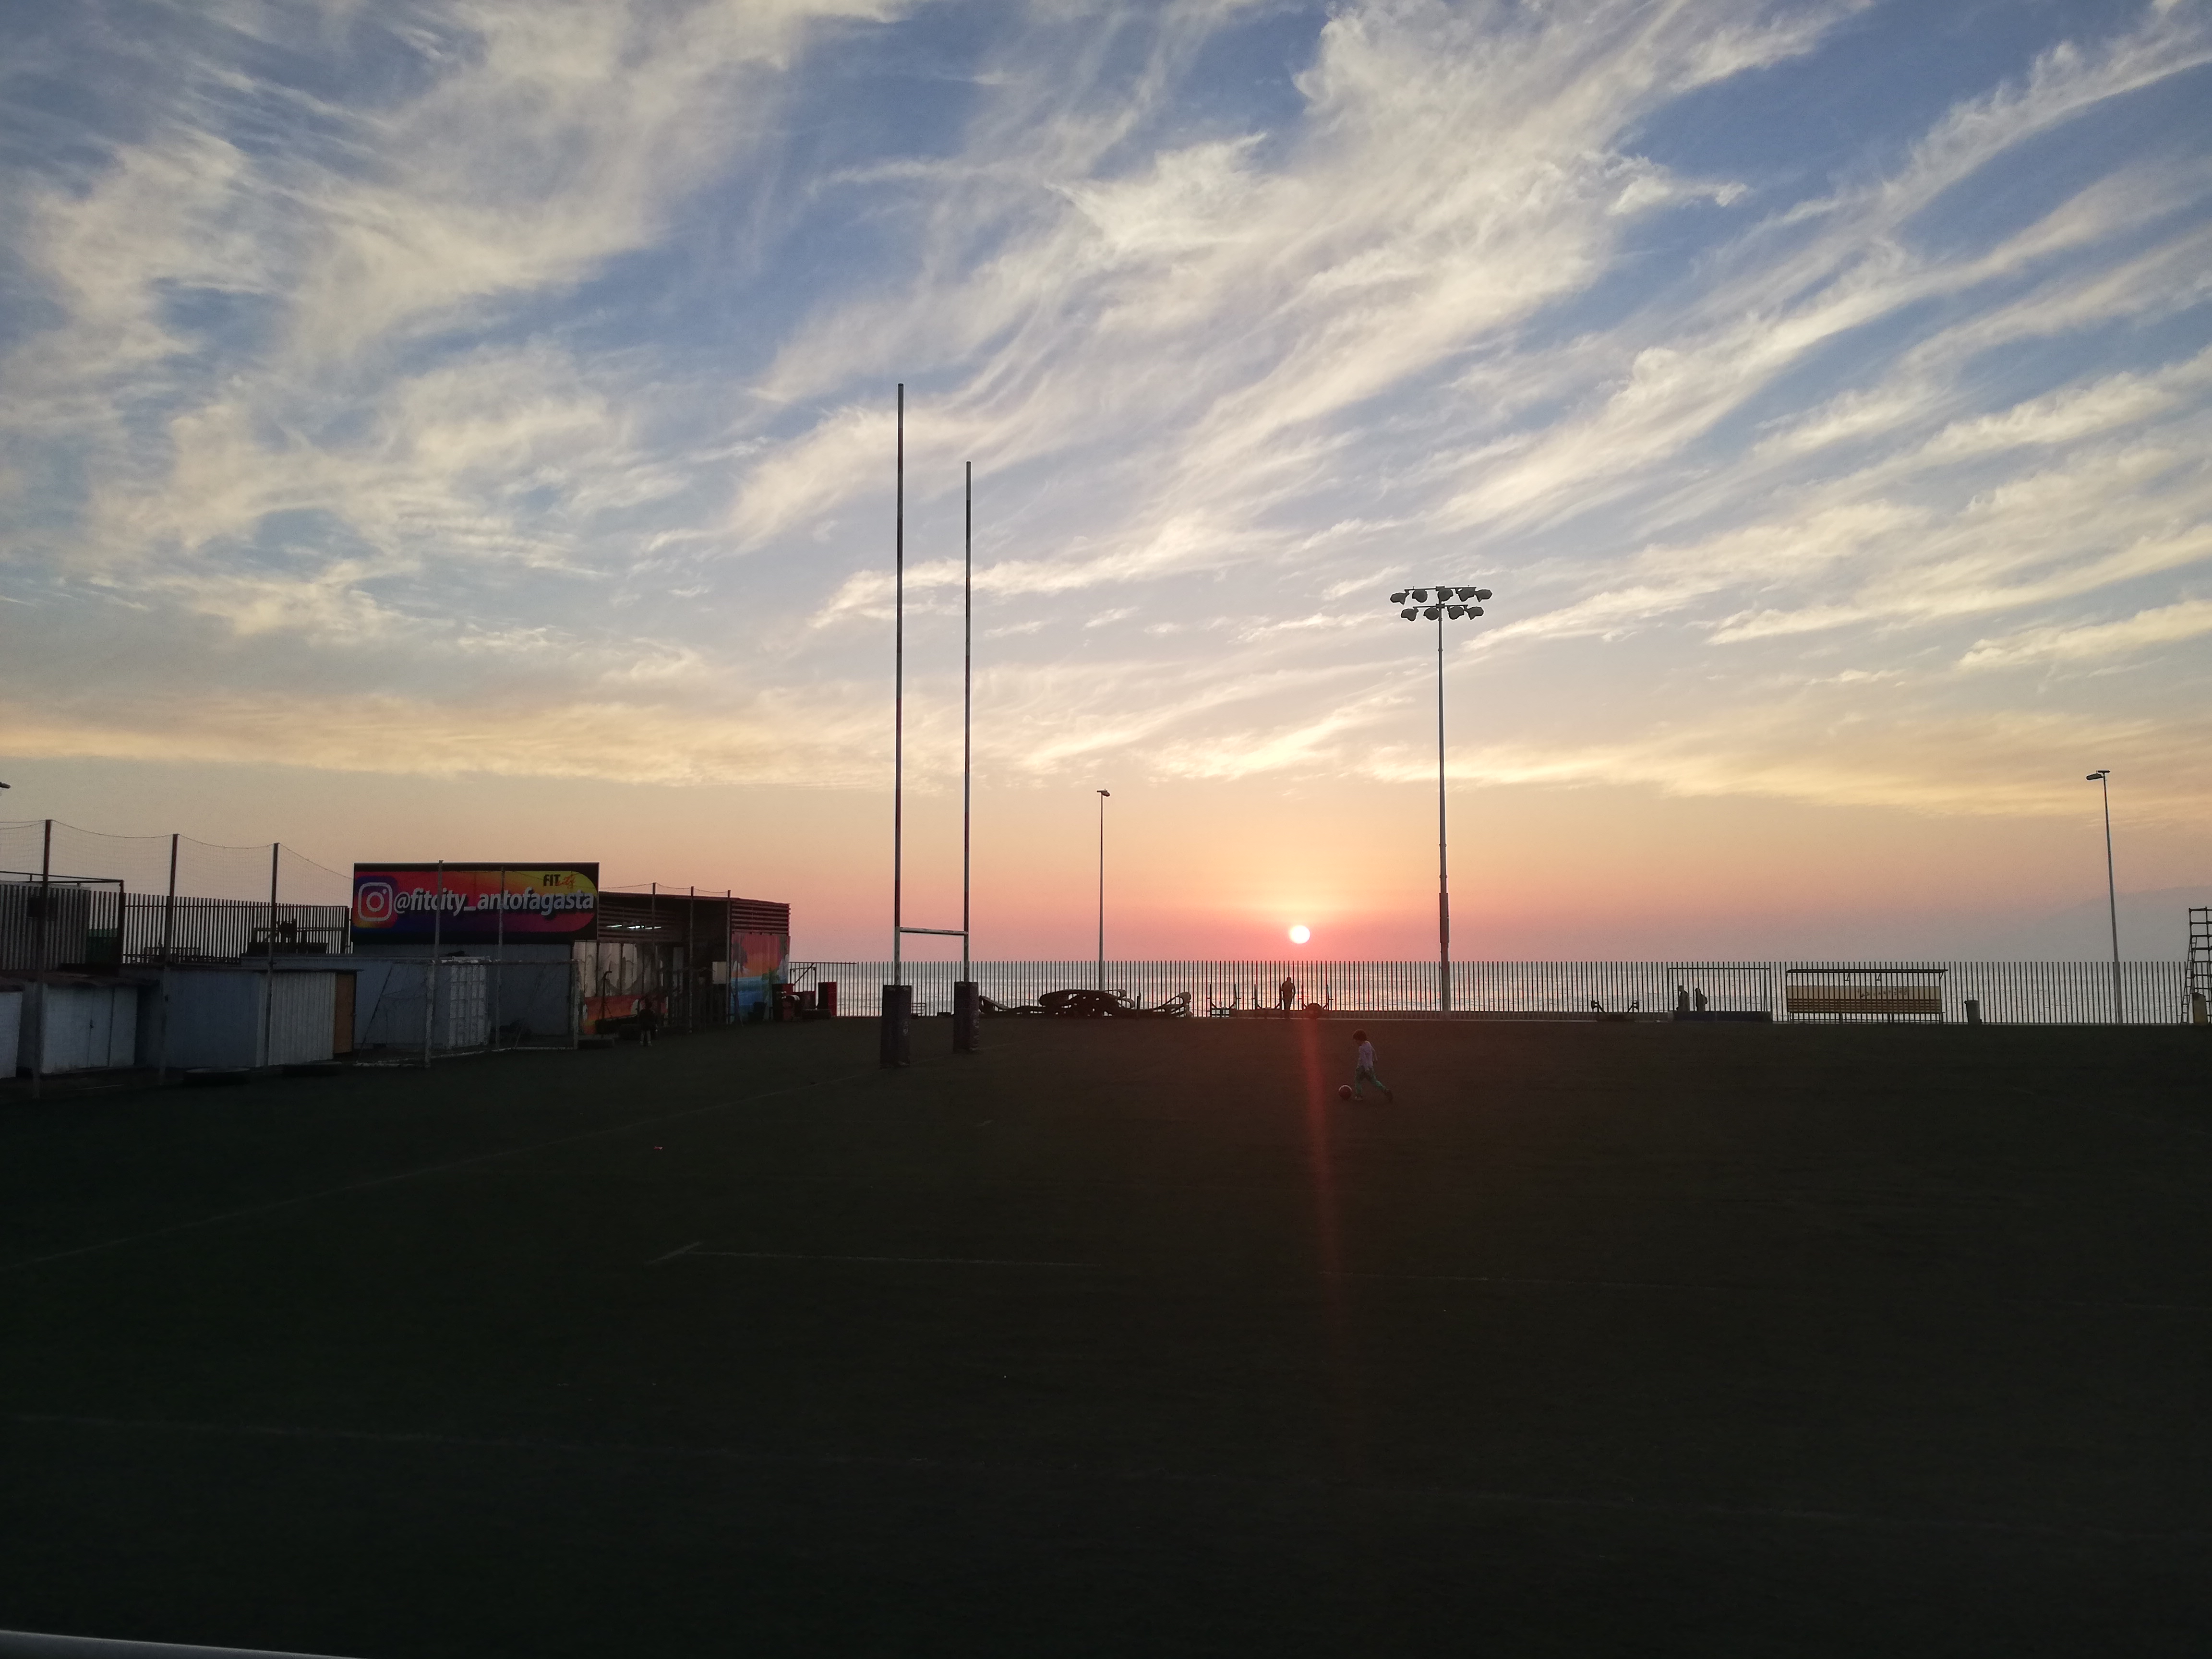
2019, architecture, bridge, canal, croce, europe, grand, italy, summer, blue, building, city, exterior, famous, history, italian, water, sky, cloud, evening, sunset, morning, afterglow, horizon, sunrise, dusk, atmosphere, dawn, sunlight, tree, sea, ocean, meteorological phenomenon, road, sun, night, cumulus